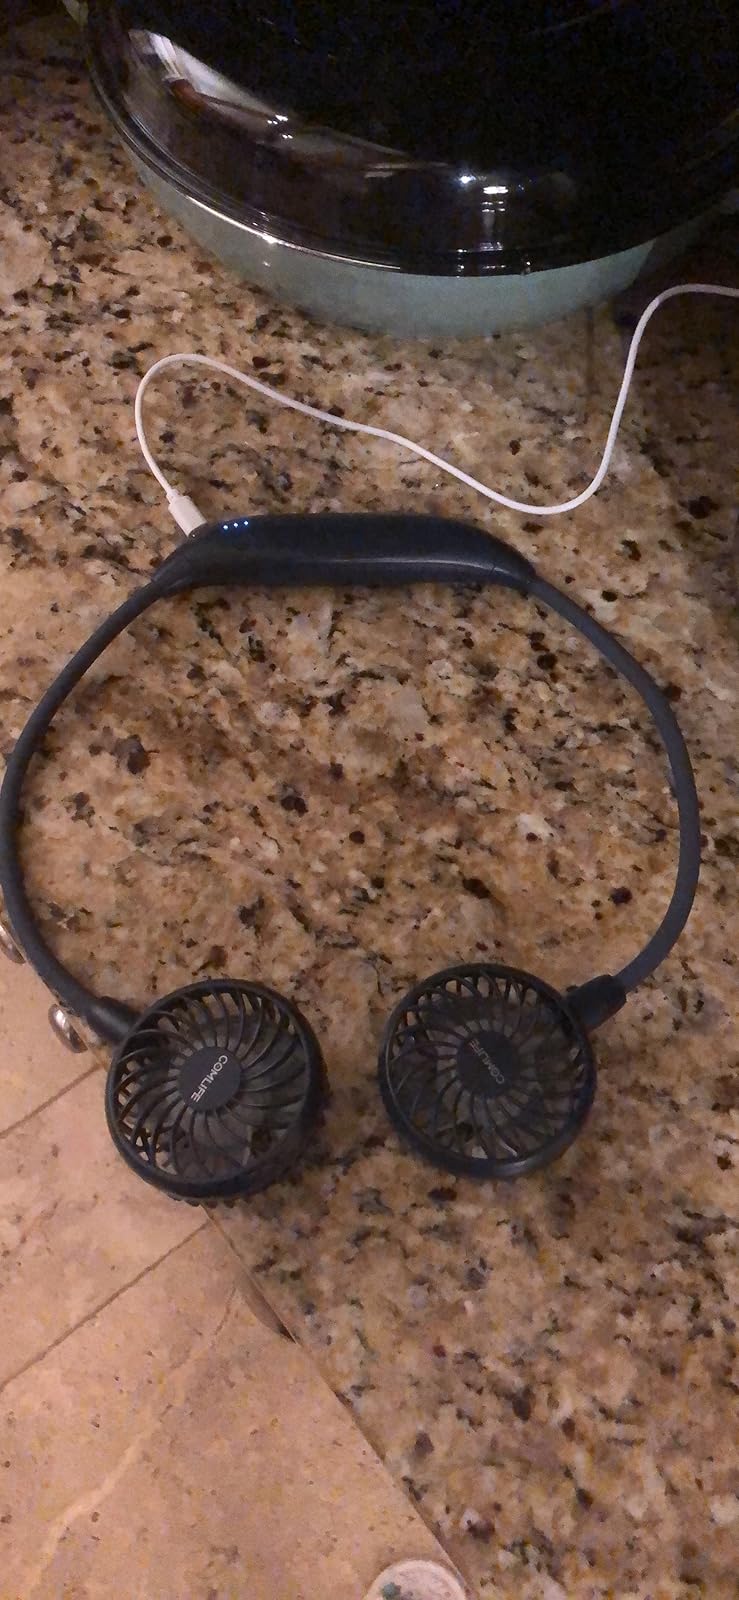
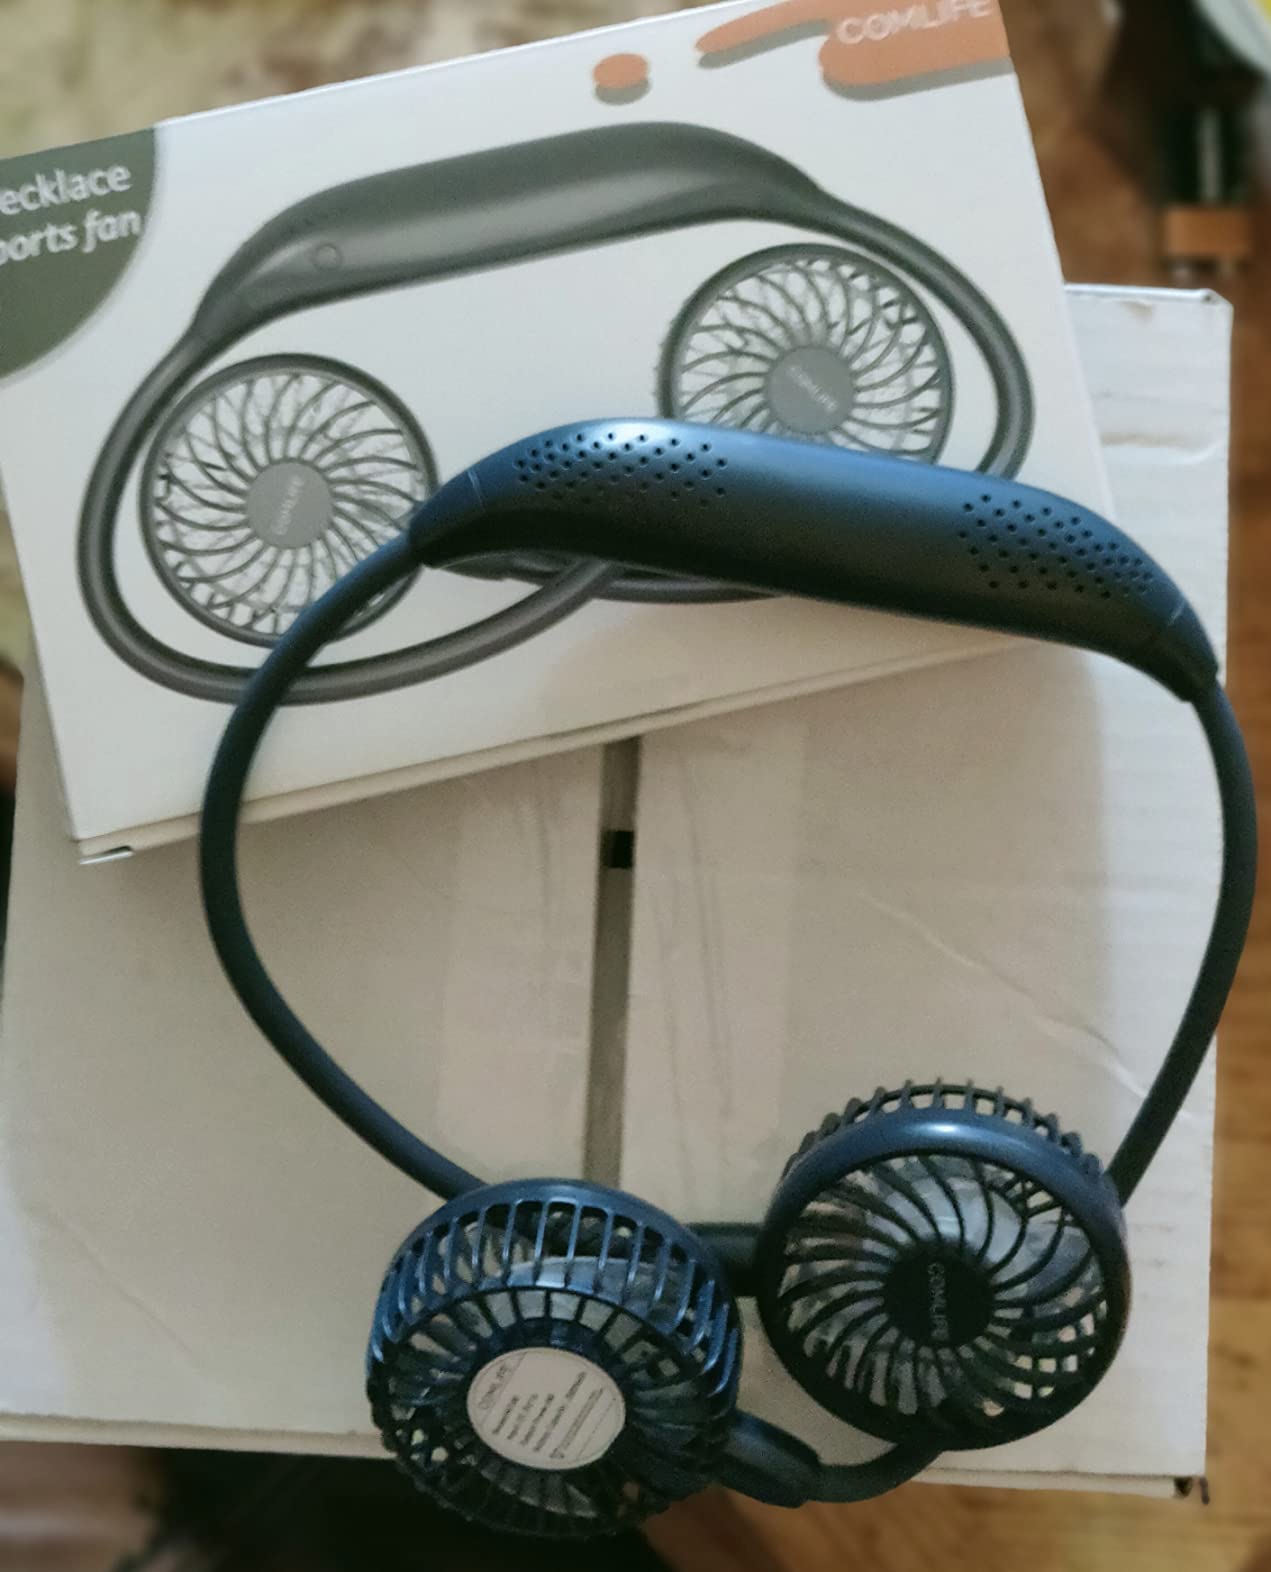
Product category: fan
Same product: yes